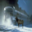
Label: deer